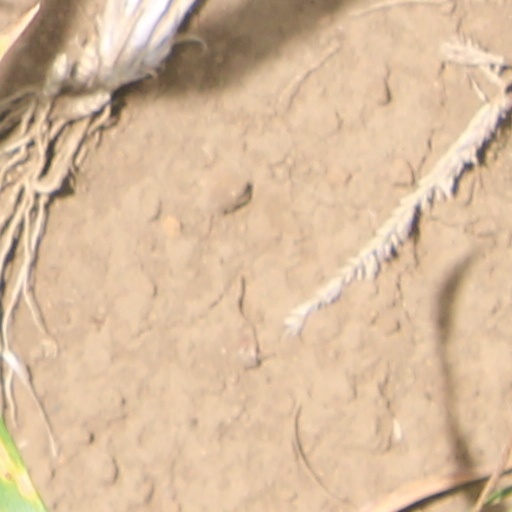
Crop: wheat